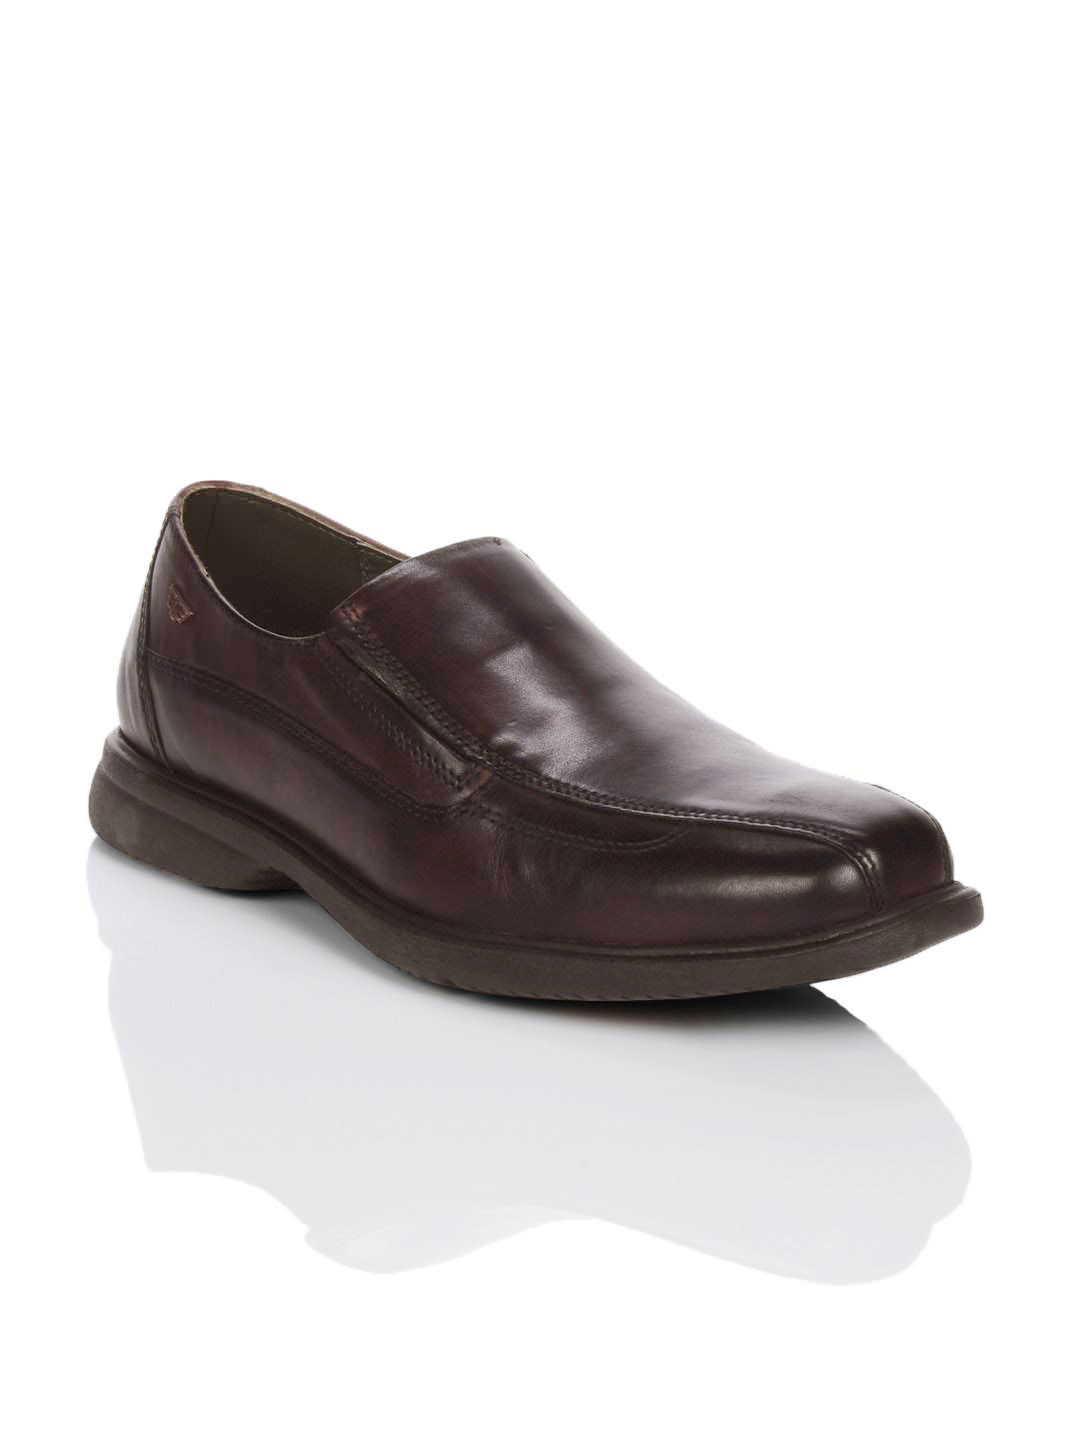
Red Tape Men Dark Brown Formal Shoes
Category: Footwear / Shoes / Formal Shoes
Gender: Men
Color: Brown
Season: Winter 2018
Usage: Formal